Puyi

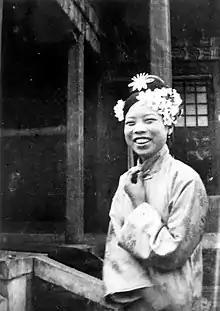
Secondary consort Wenxiu

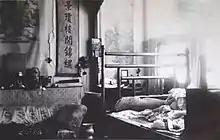
Puyi's bedroom in the Forbidden City shortly after his expulsion

As the only person capable of controlling Puyi, Johnston had much more influence than his title of English tutor would suggest, as the eunuchs began to rely on him to steer Puyi away from his more capricious moods. Under the Scotsman's influence, Puyi started to insist that his eunuchs address him as "Henry" and later his wife Wanrong as "Elizabeth" as Puyi began to speak "Chinglish", a mixture of Mandarin and English that became his preferred mode of speech. Puyi recalled of Johnston: "I thought everything about him was first-rate. He made me feel that Westerners were the most intelligent and civilised people in the world and that he was the most learned of Westerners" and that "Johnston had become the major part of my soul". In May 1919, Puyi noticed the protests in Beijing generated by the May Fourth Movement as thousands of Chinese university students protested against the decision by the great powers at the Paris peace conference to award the former German concessions in Shandong together with the former German colony of Qingdao to Japan. For Puyi, the May Fourth Movement, which he asked Johnston about, was a revelation as it marked the first time in his life that he noticed that people outside the Forbidden City had concerns that were not about him. After his first interview with the emperor, the British academic recorded his impressions in a report addressed to the British authorities; in this document Johnston mentions: